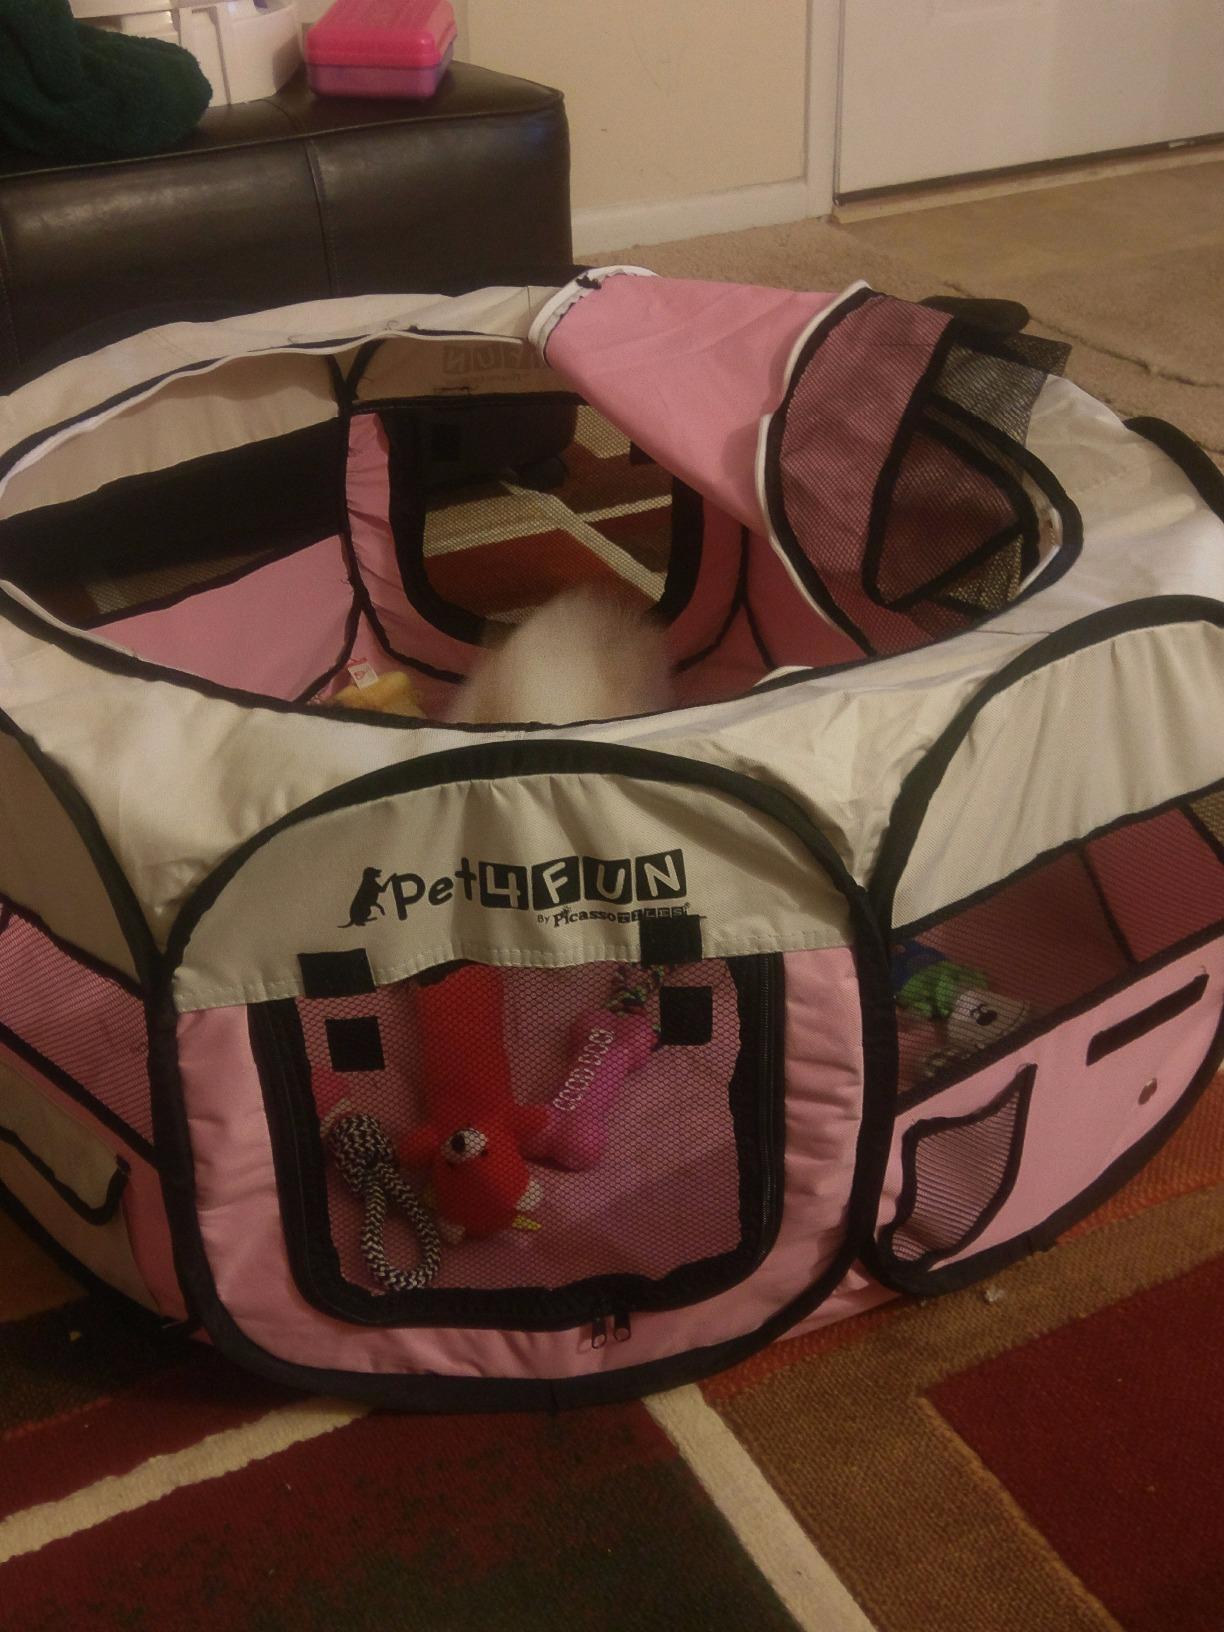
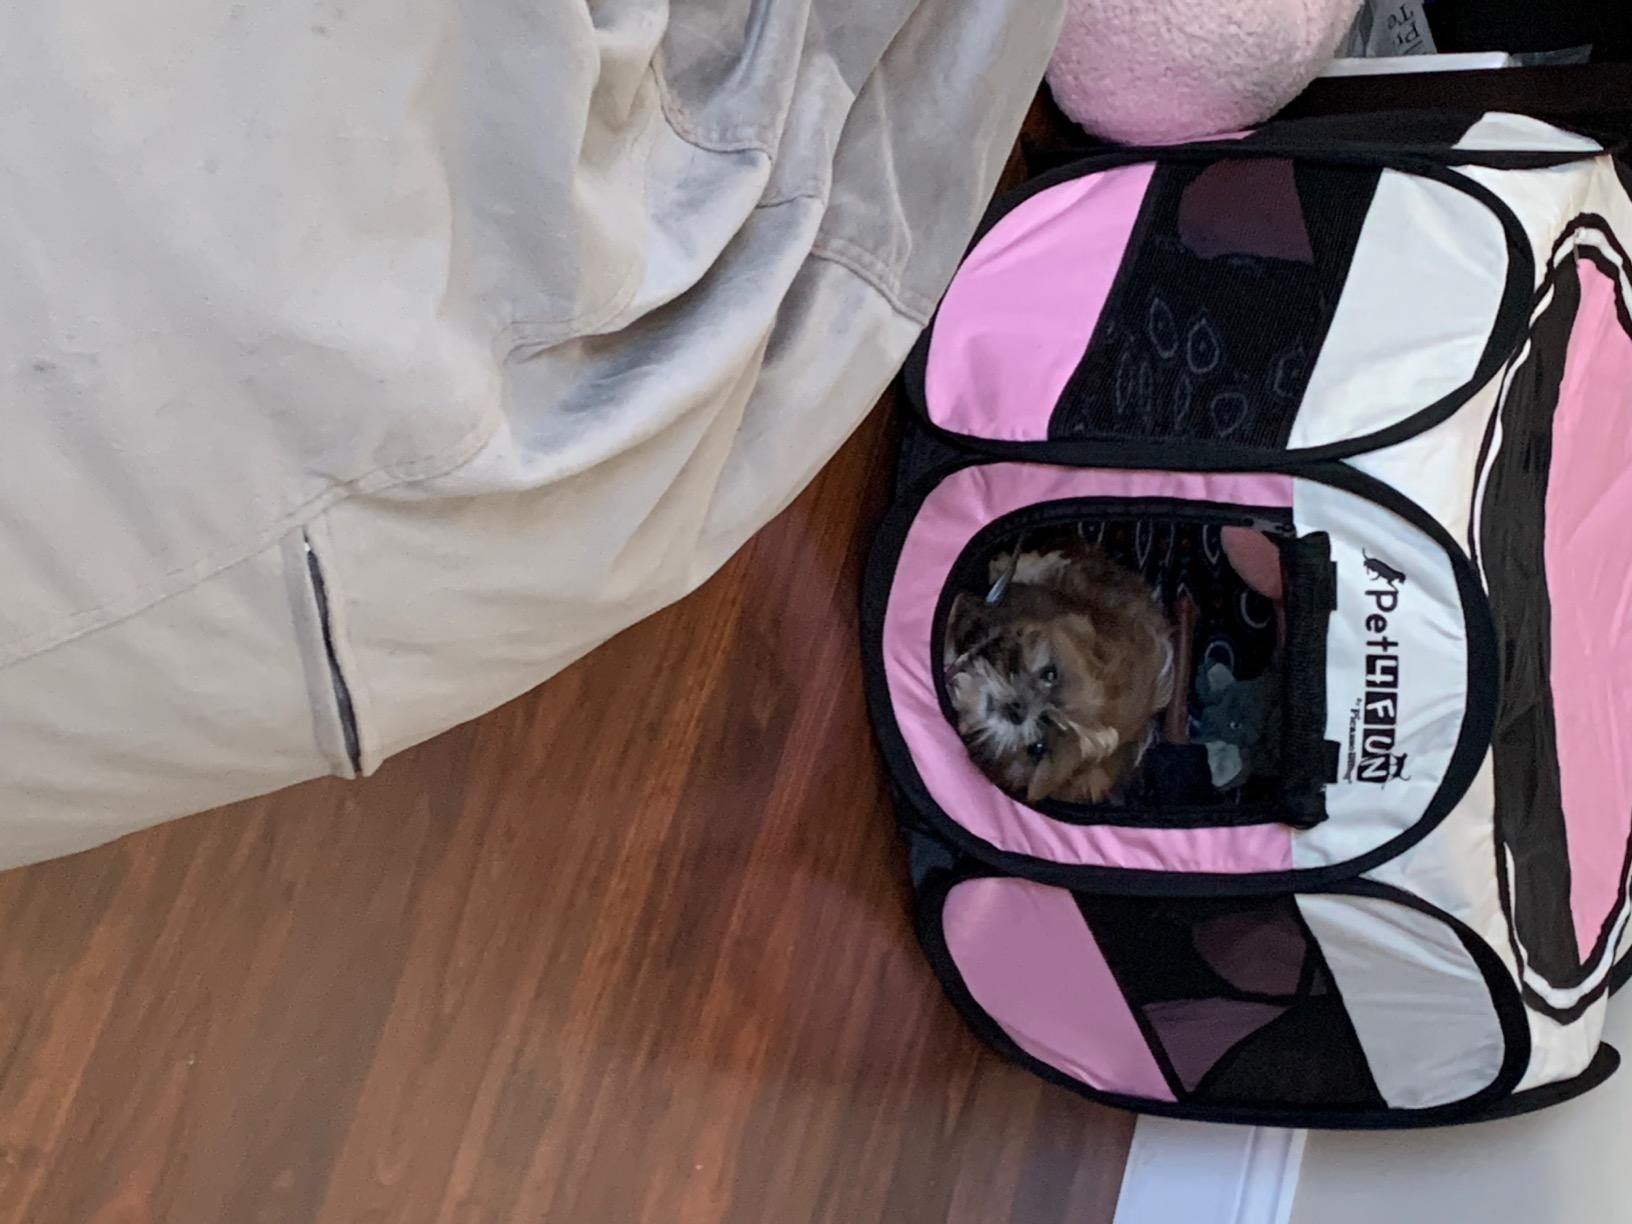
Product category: items_kennel
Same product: yes